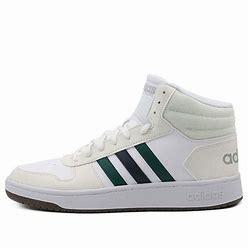
Brand: adidas
Model: neo Adidas NEO Hoops 2